Tual

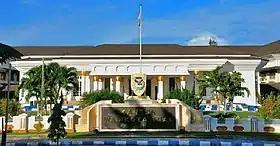
Mayoral office building of Tual

The city as of 2010 was divided into four districts ("kecamatan"), but subsequently in 2018 a fifth district — Kur Selatan (South Kur) — was created from part of Pulau-Pulau Kur District. These are tabulated below with their areas and their populations as of the 2010 census and 2020 census, together with the official estimates as at mid 2023. The table also includes the locations of the district administrative centres, the number of administrative villages in each district (totaling 3 urban "kelurahan" and 27 rural "desa"), and its post code.